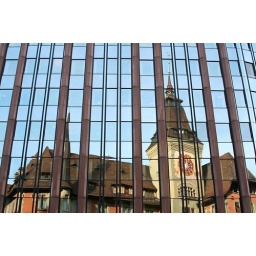
A church reflected in glass windows in Geneva, Switzerland.